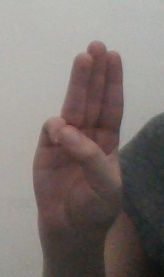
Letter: thaa